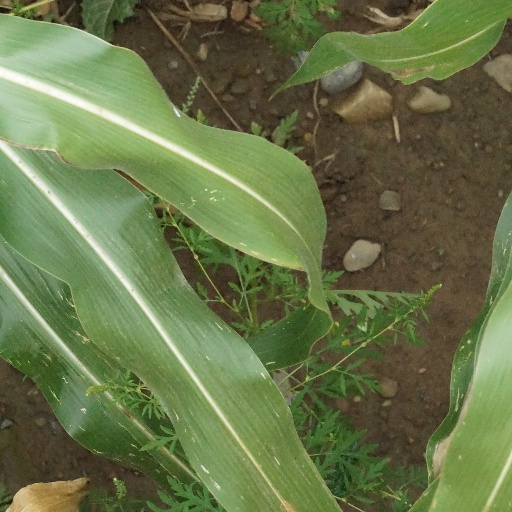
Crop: maize; corn